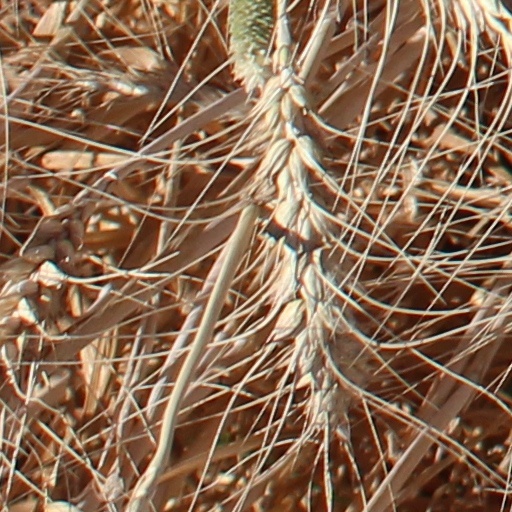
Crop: wheat